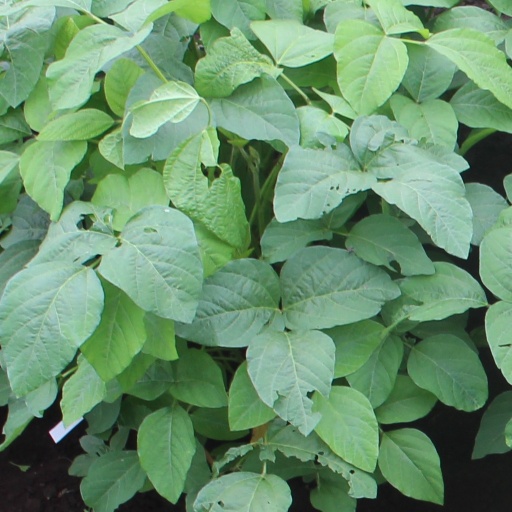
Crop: soybean